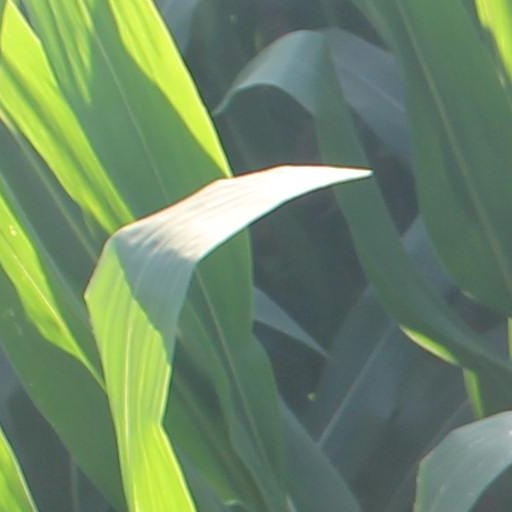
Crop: maize; corn